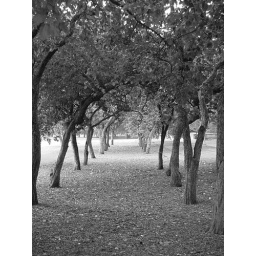
Just a corridor of small trees in Grant Park, begging for the Ansel Adams treatment.